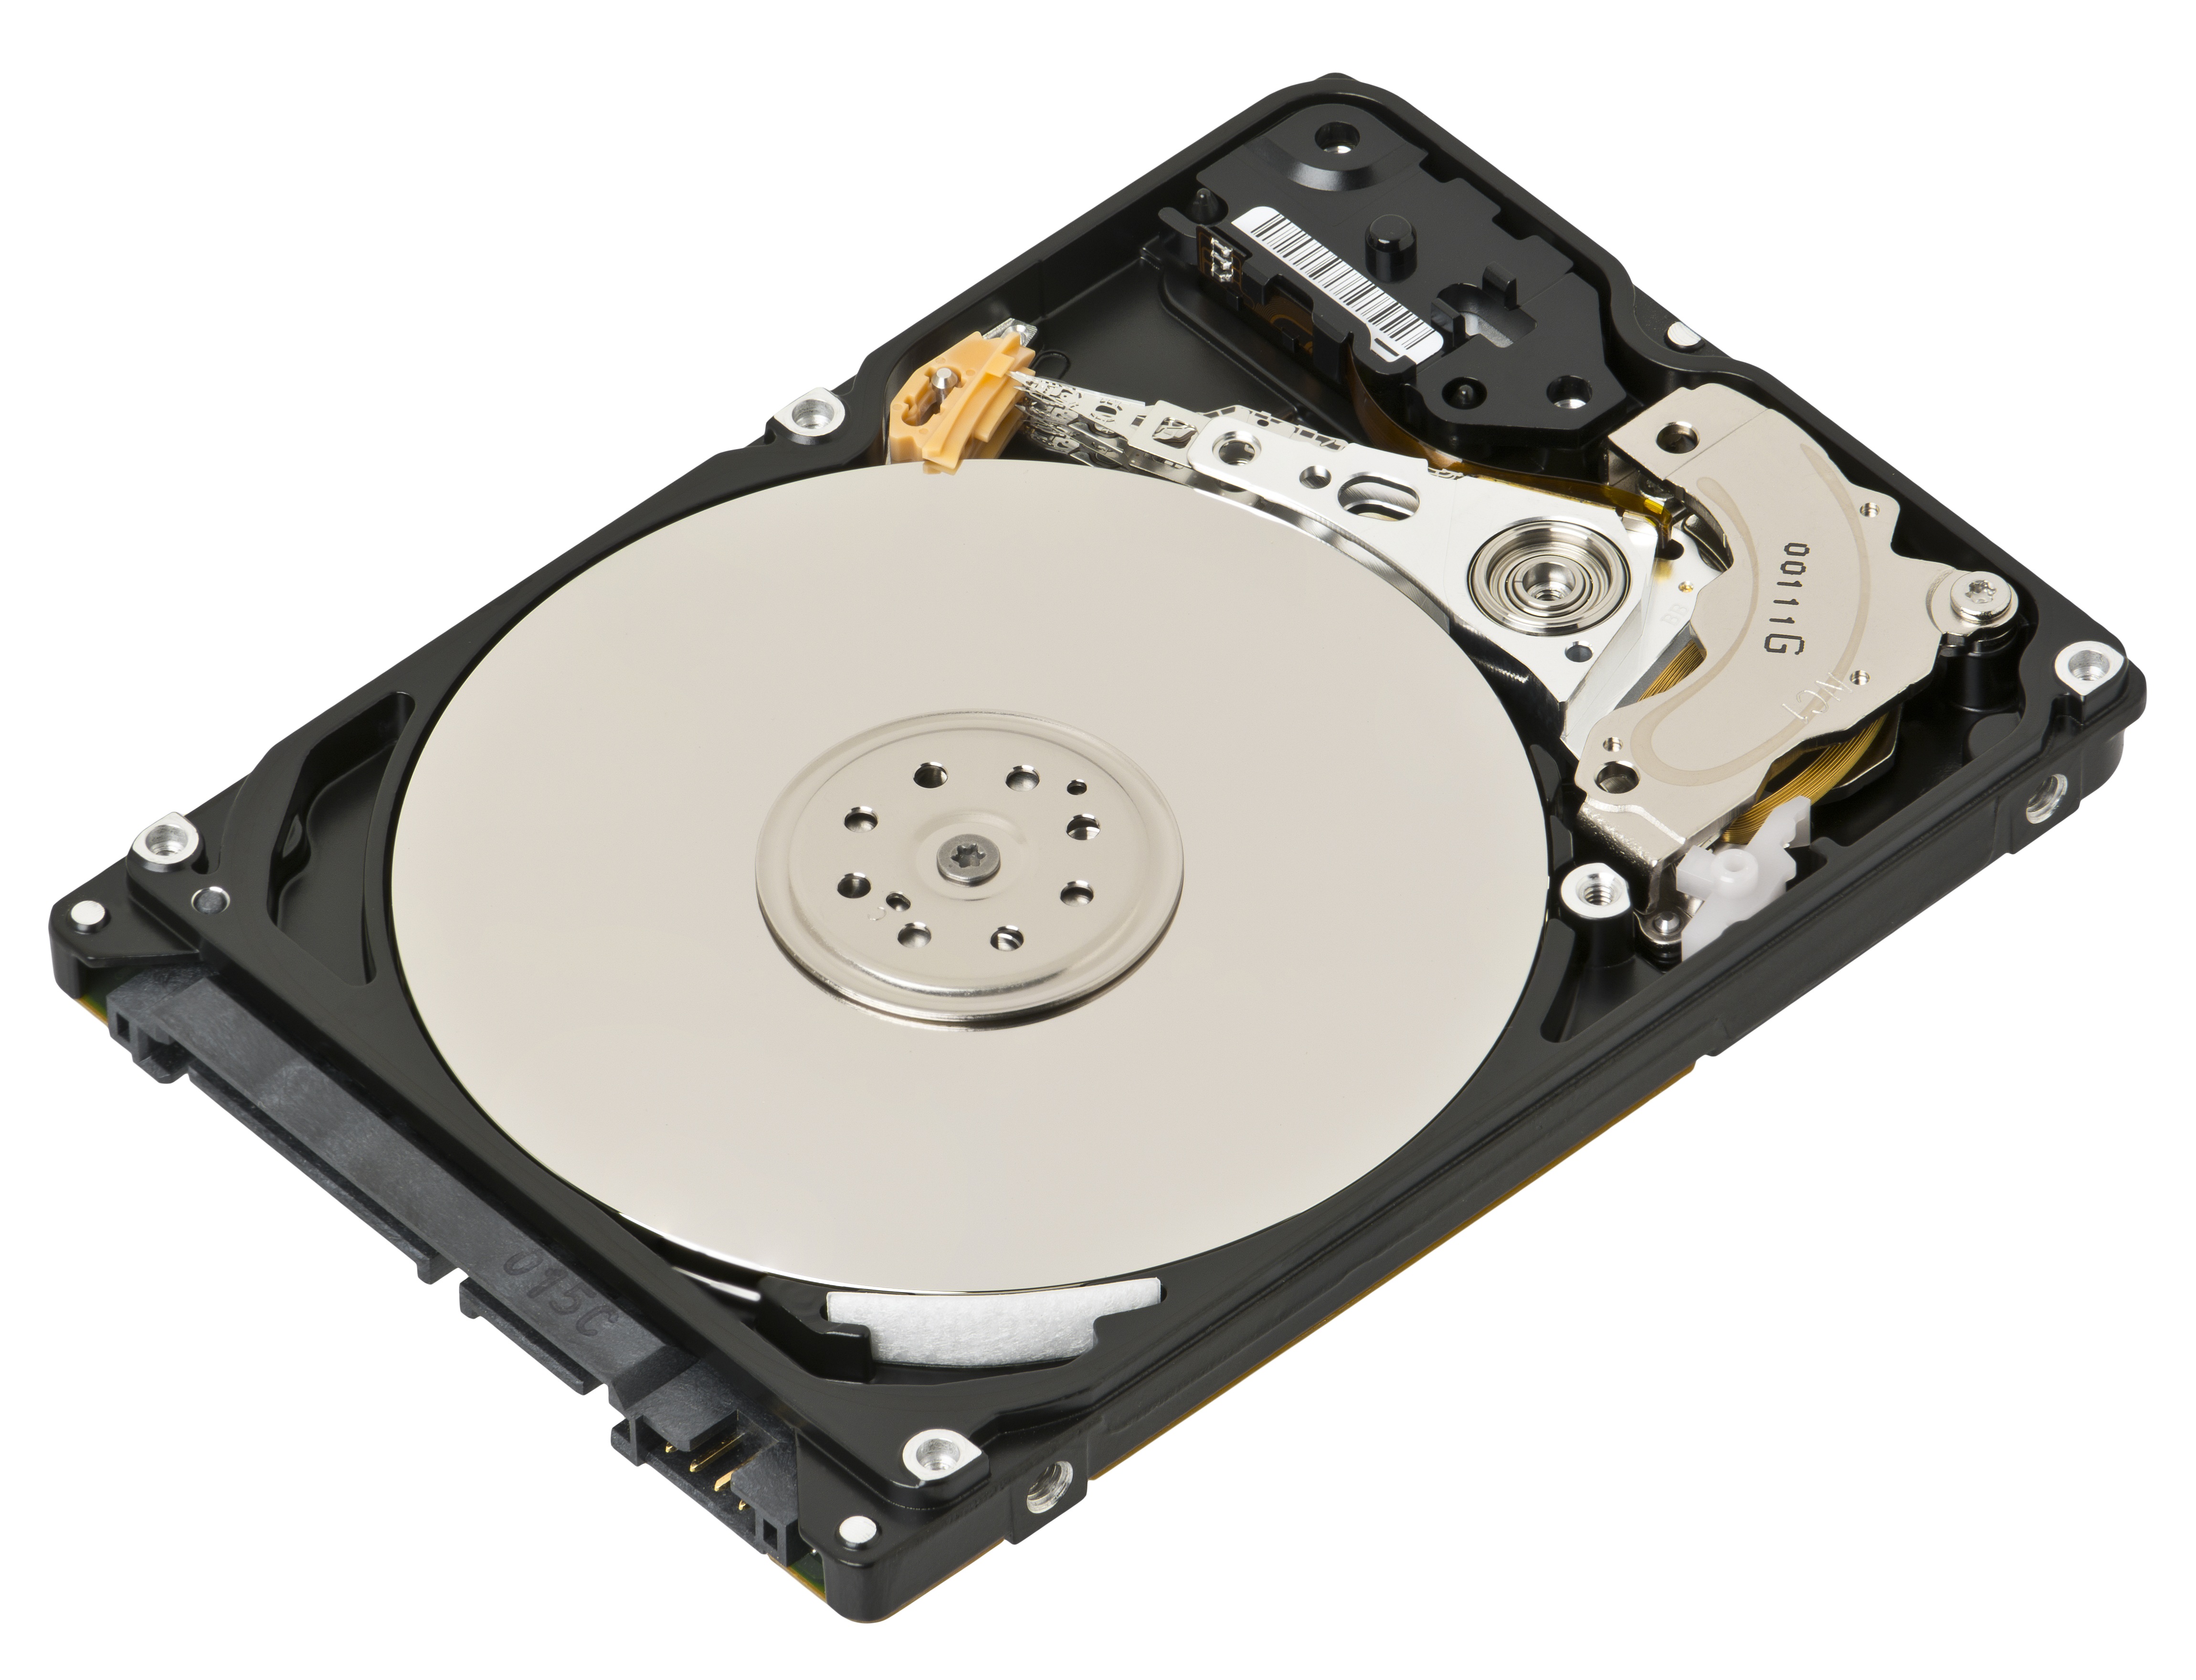
laptop, technology, drive, product, exposed, hard, hard disk drive, electronic device, computer hardware, computer component, data storage device